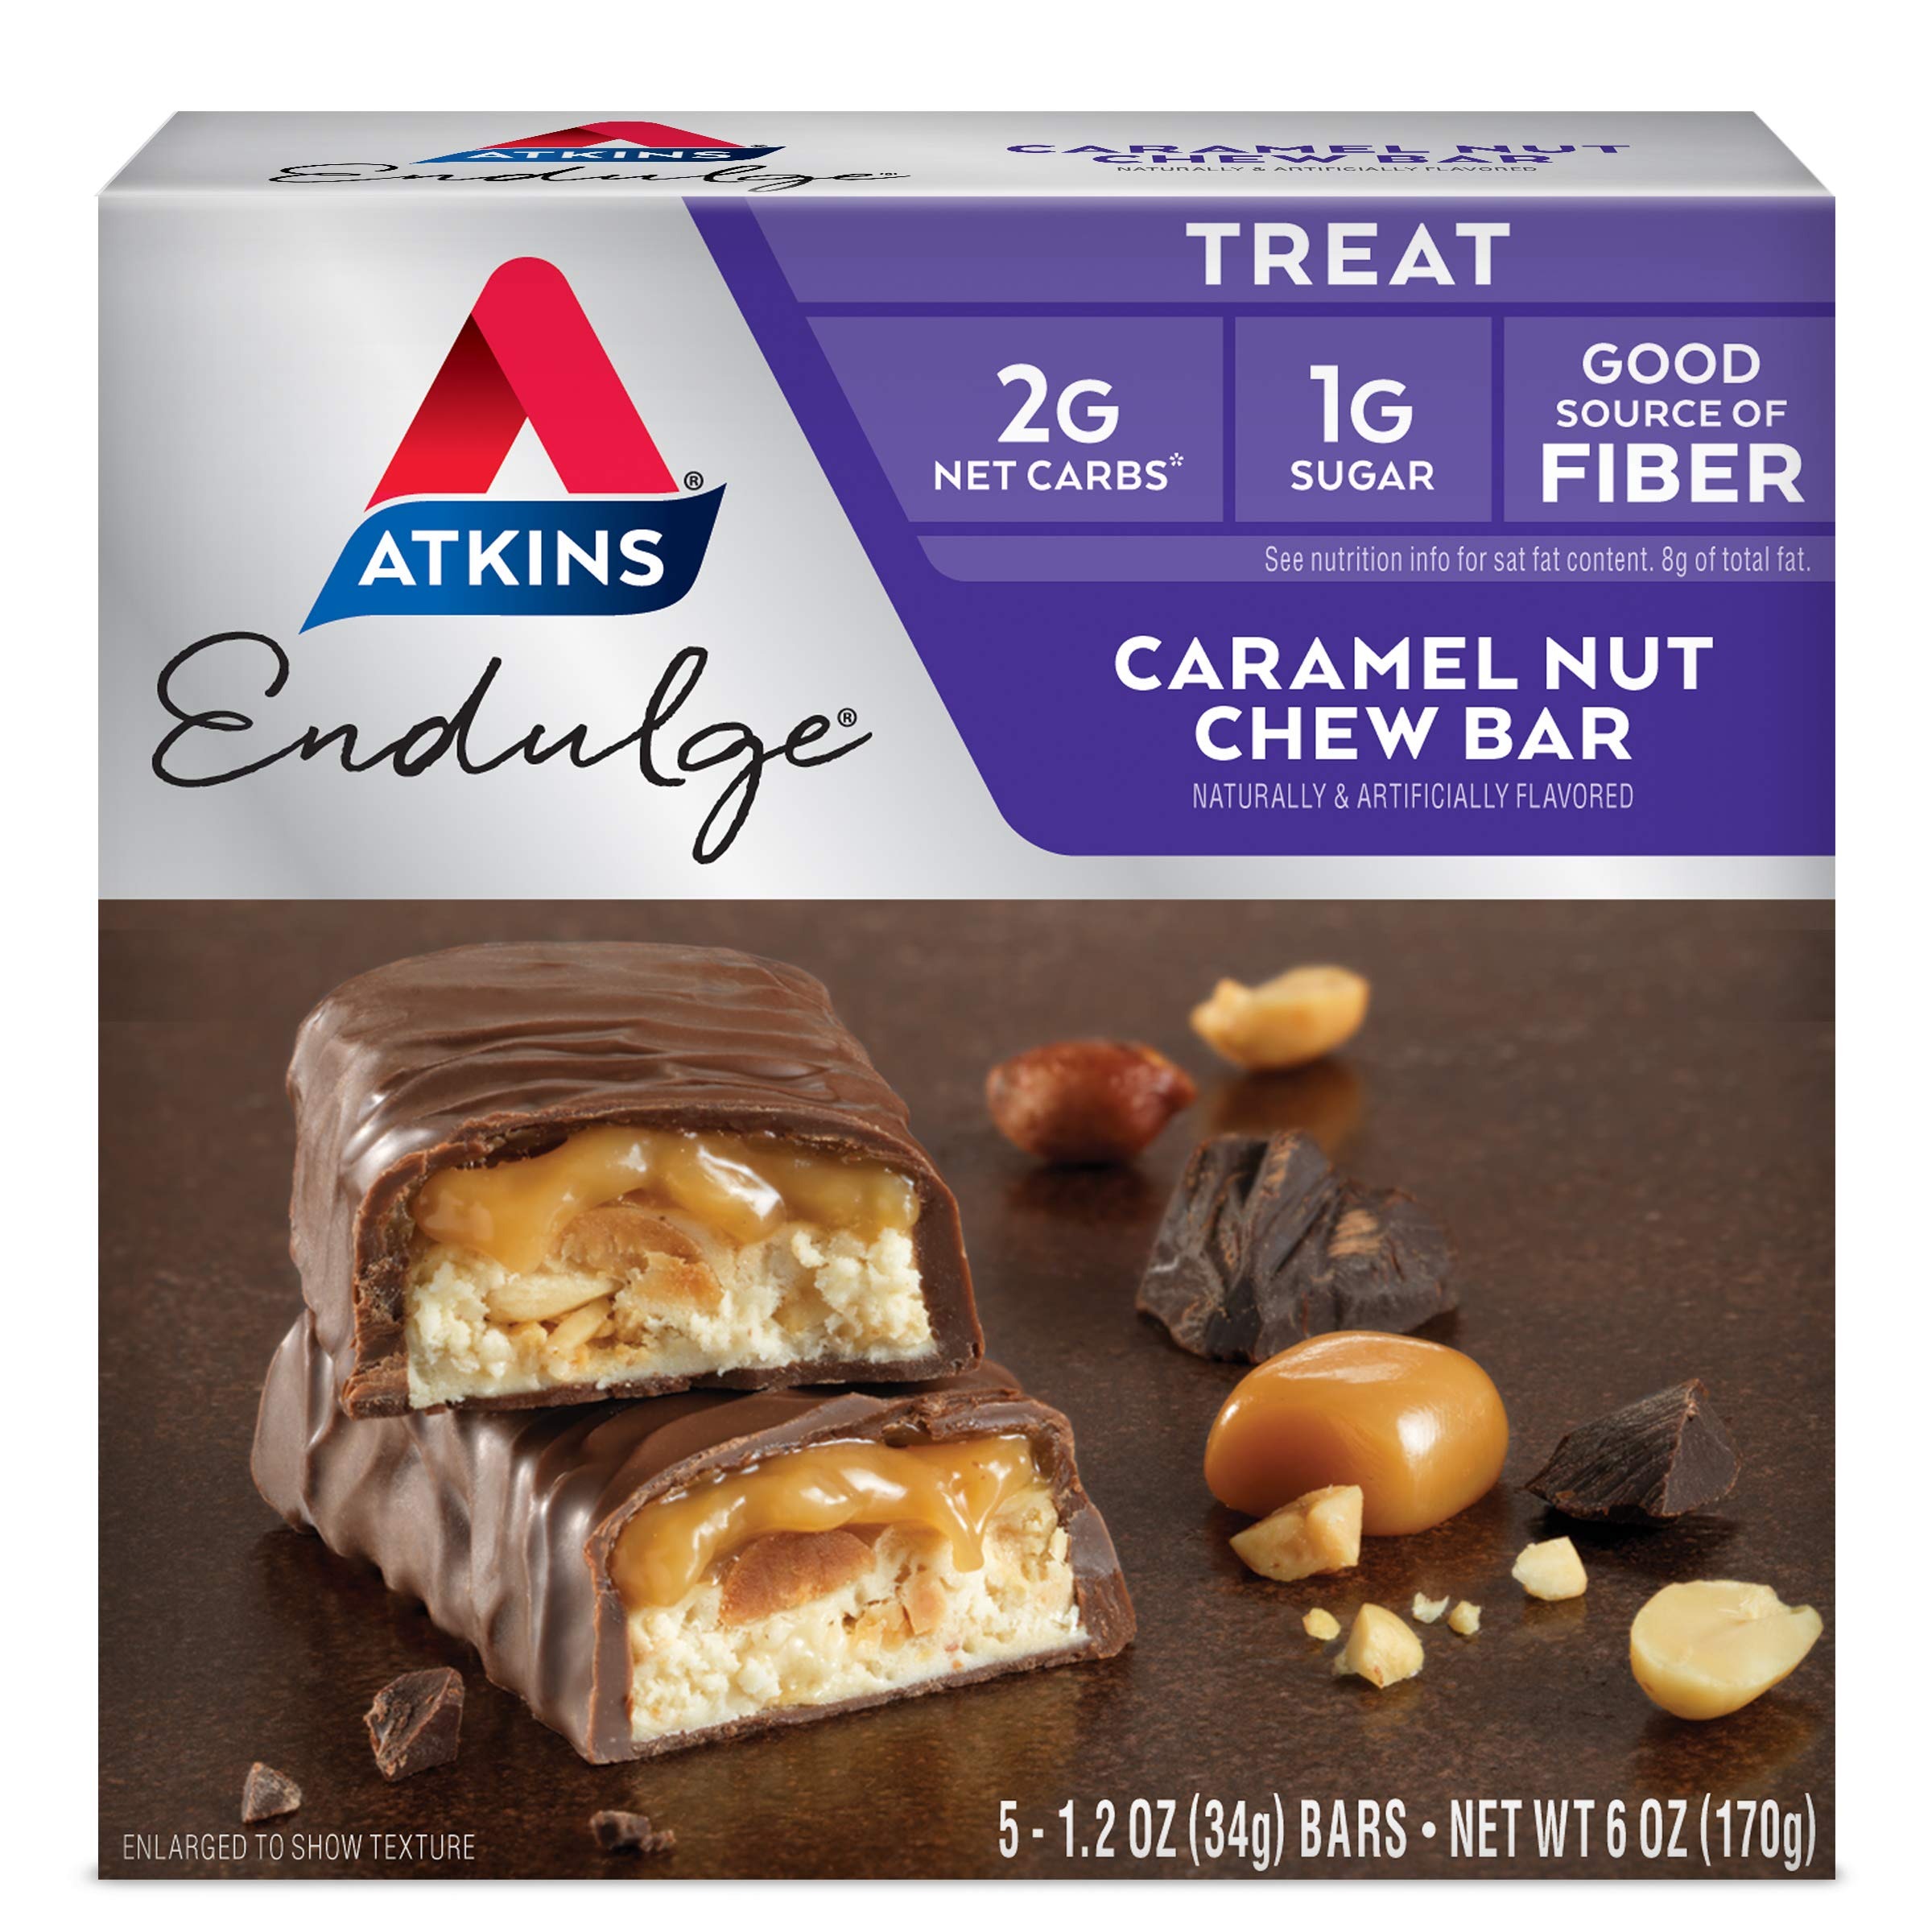
Item Name: Atkins Endulge Treat Caramel Nut Chew Bar. Rich & Decadent Treat. Keto-Friendly. (5 Bars)
Bullet Point 1: CARAMEL NUT CHEW BAR. Let this Atkins Endulge Treat delight your taste buds while keeping you true to your lifestyle. Includes 1 pack of 5 individually wrapped 1.2 oz bars.
Bullet Point 2: STAY ON TRACK. Our Caramel Nut Chew Bar provides 5 grams of protein and 5 grams of fiber per serving to help you achieve your daily goals. And, with 2 grams of net carbs and 1 gram of sugar per serving, this treat is perfect for a keto-friendly* lifestyle. *When used with Atkins ketogenic programs
Bullet Point 3: ALL TASTE. NO GUILT. Decadent bars made with roasted peanuts, a creamy caramel layer and a milk chocolate flavored coating, these bars deliver all the taste you crave with none of the guilt.
Bullet Point 4: SMART SNACKING. Atkins’ delicious and nutritious treats strike the perfect balance of indulgence and smart snacking.
Bullet Point 5: SOMETHING FOR EVERYONE. Atkins Endulge Treats have their own unique textures and flavors, offering the variety needed to satisfy all your cravings and help support your lifestyle.
Value: 5.0
Unit: Count

Price: 7.49